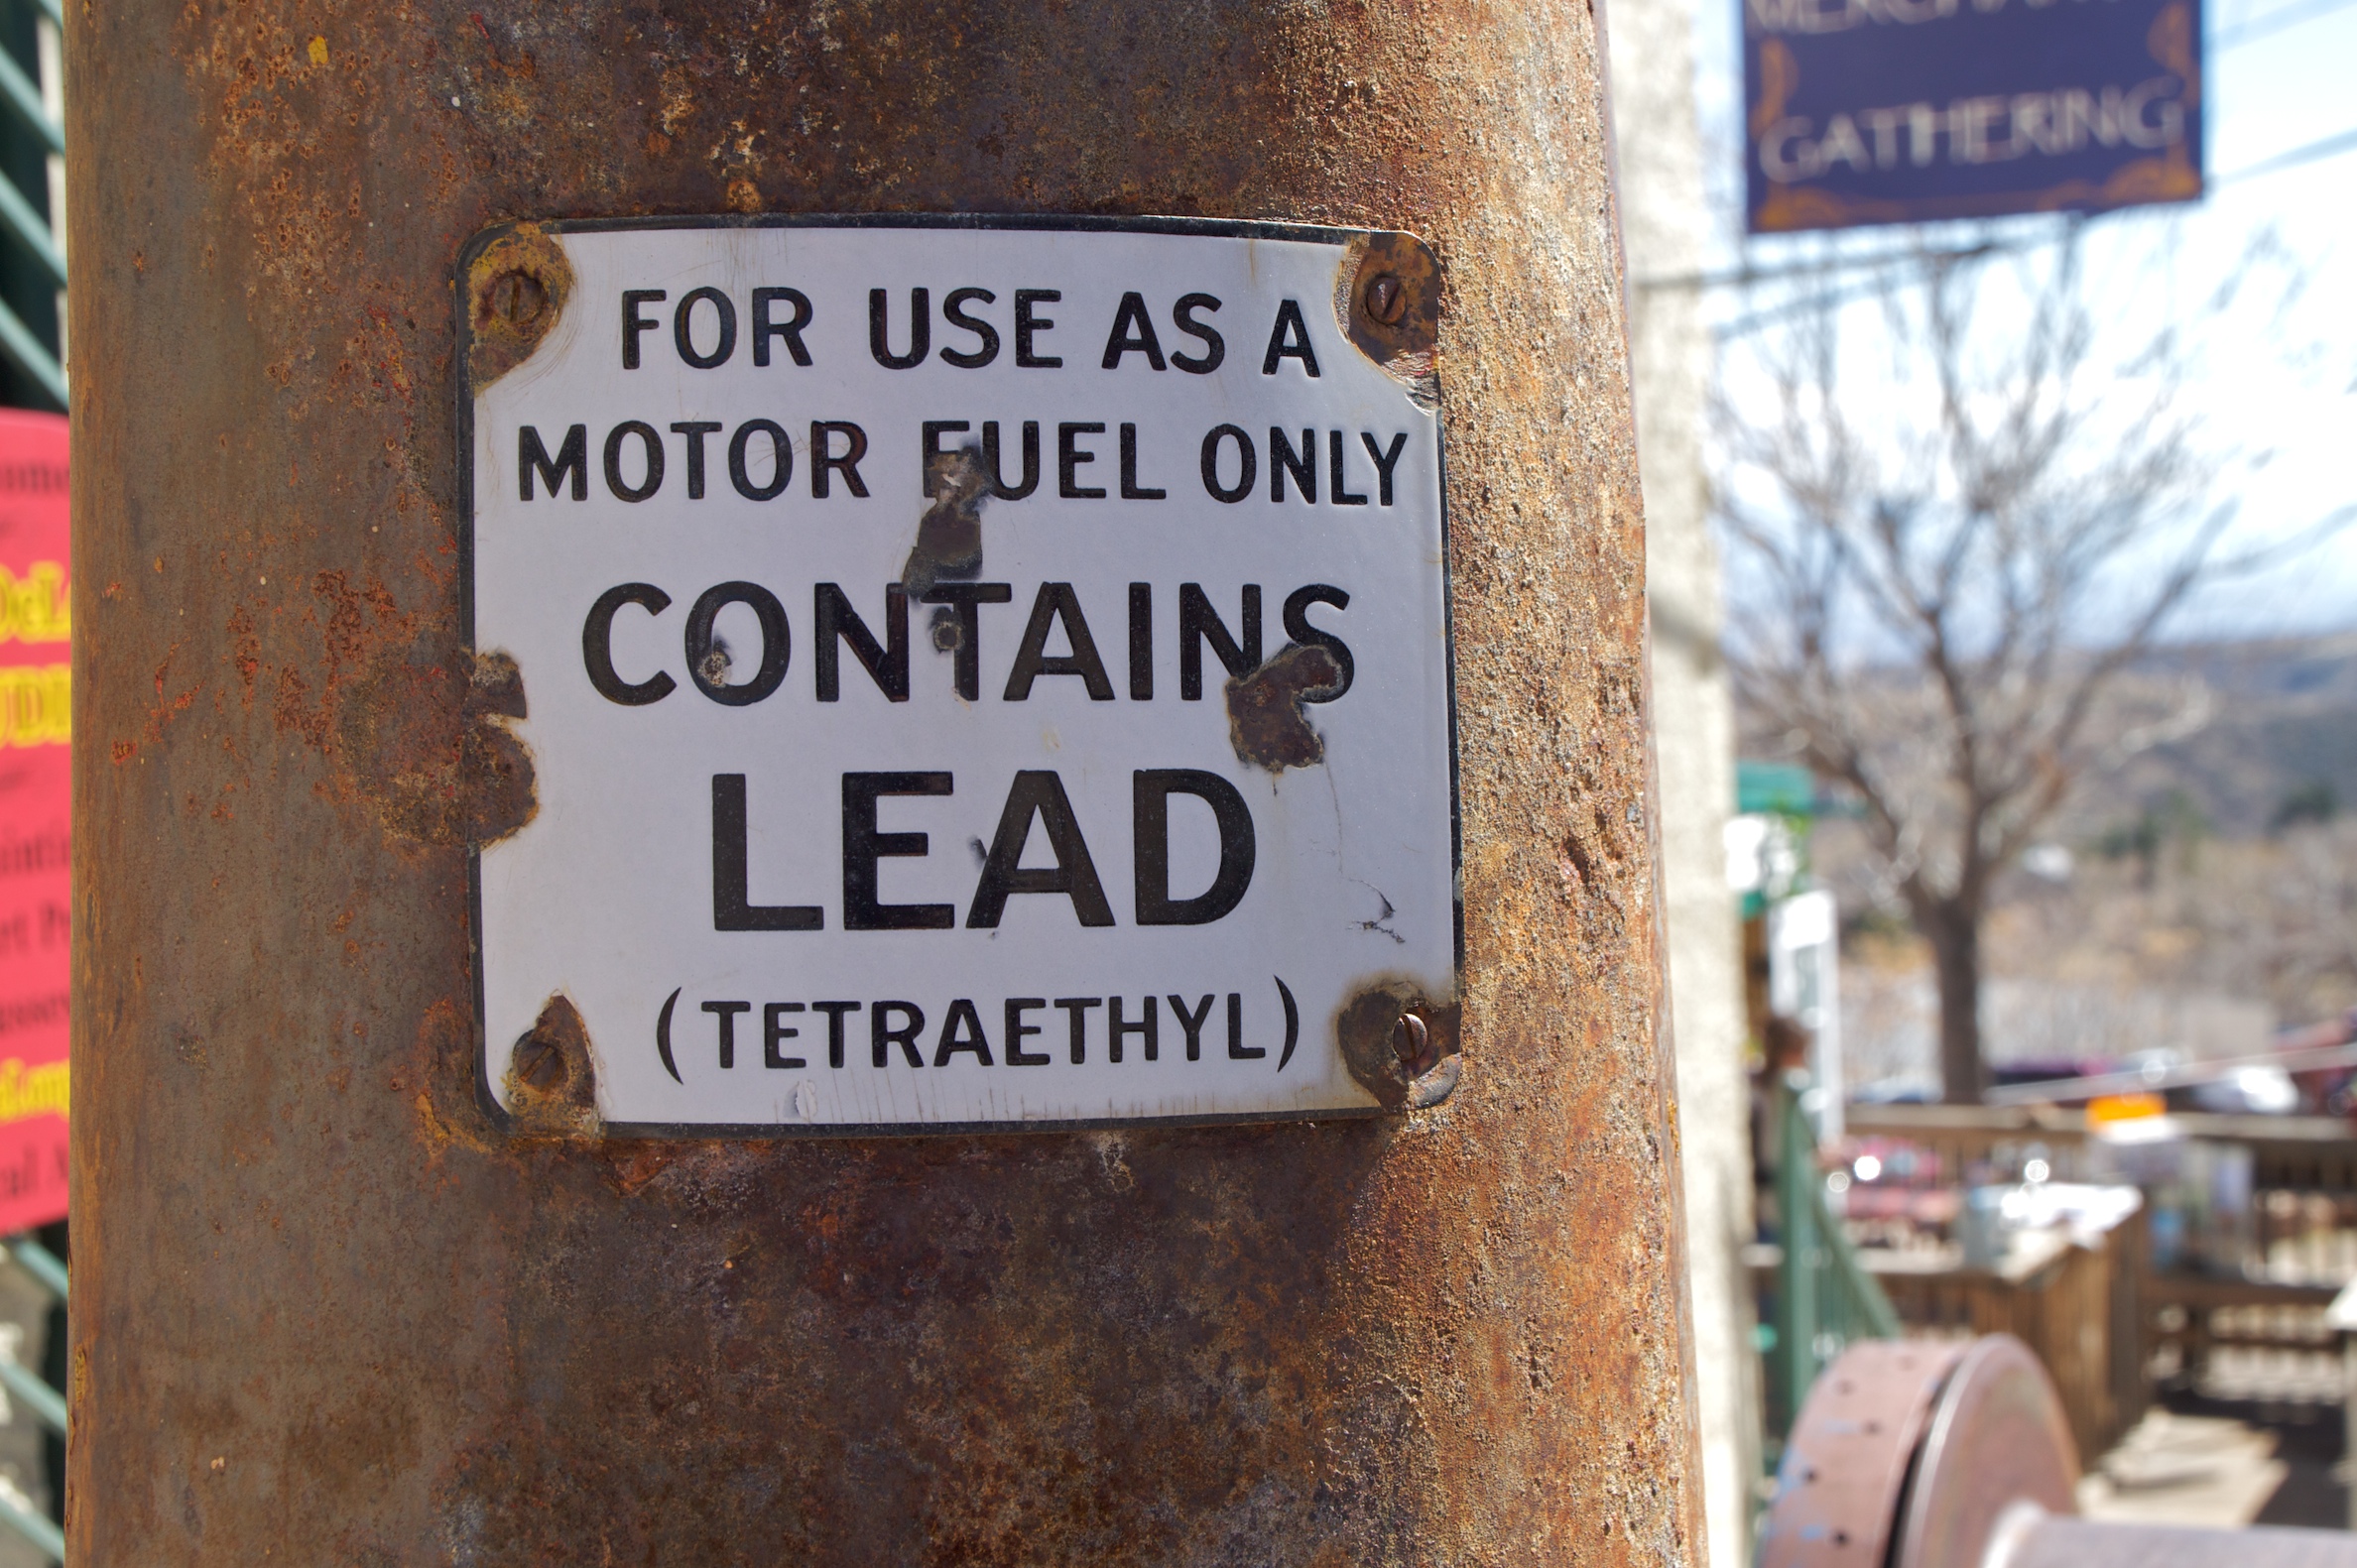
road, street, sign, street sign, signage, lane, arizona, jerome